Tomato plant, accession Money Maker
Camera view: bottom (45 deg); turntable rotation: 330 degrees
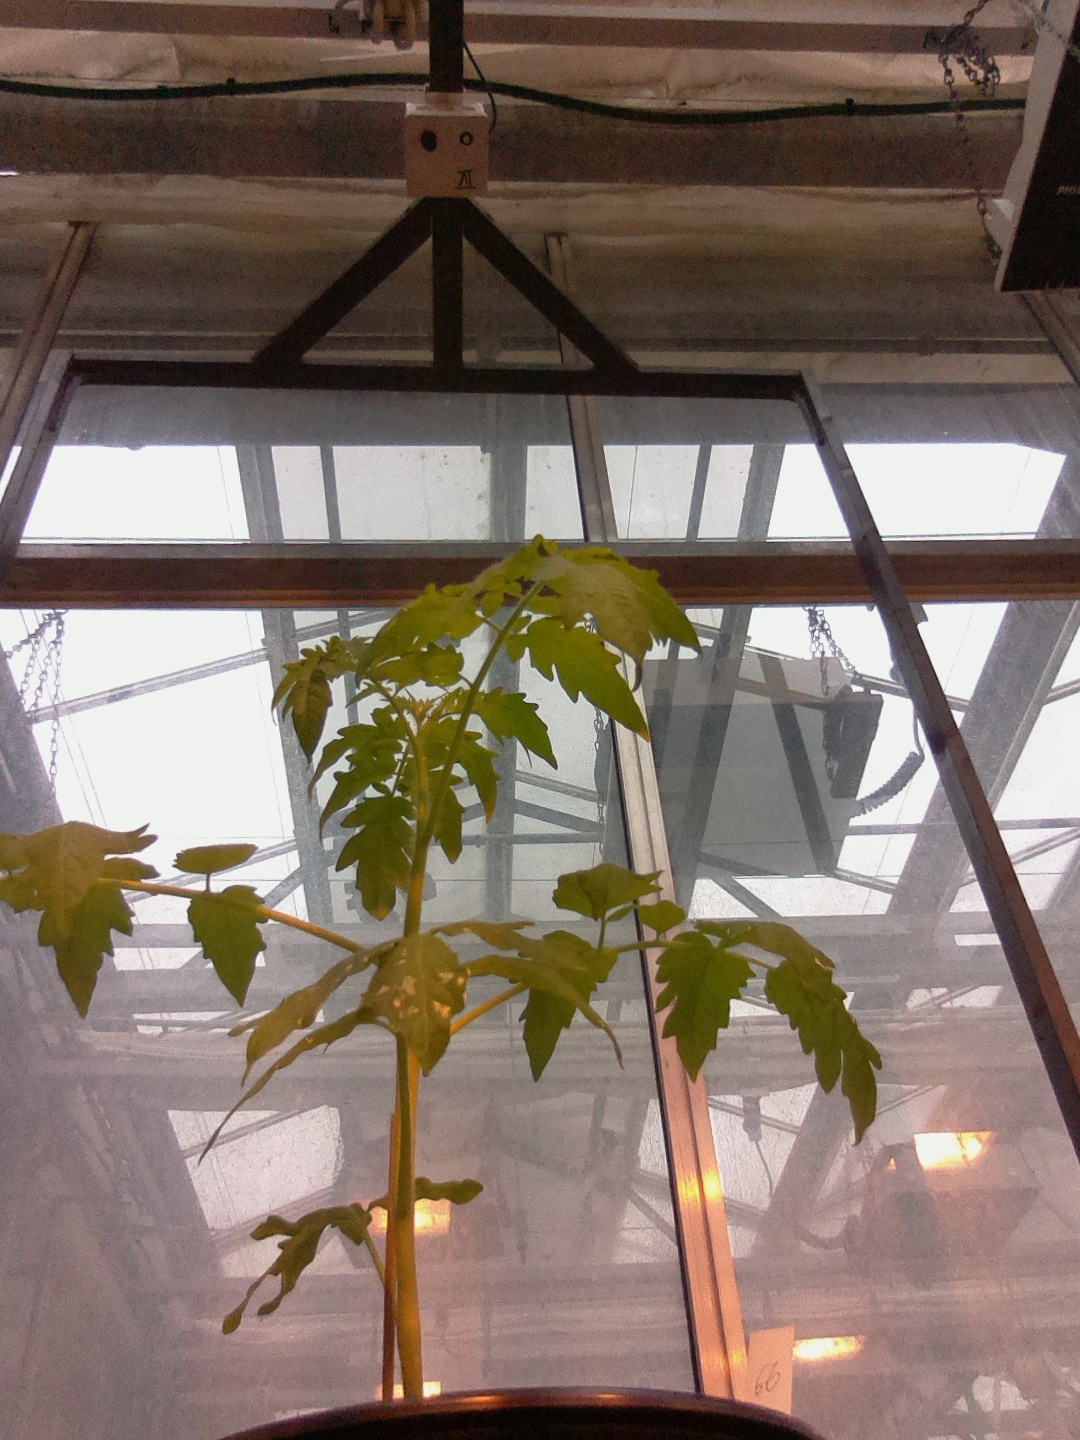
BBCH growth stage 13: 6 of true leaves visible